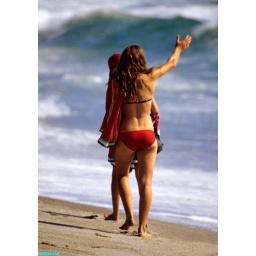
a beauty on the beach waves hello to a friend out in the water